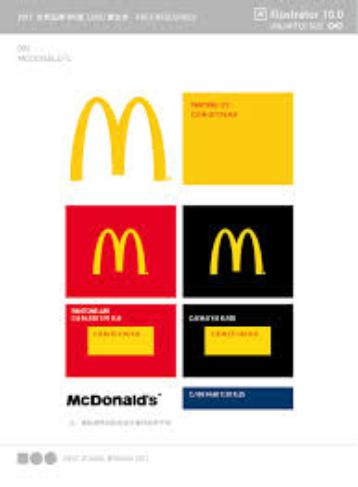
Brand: mcdonalds
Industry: Food